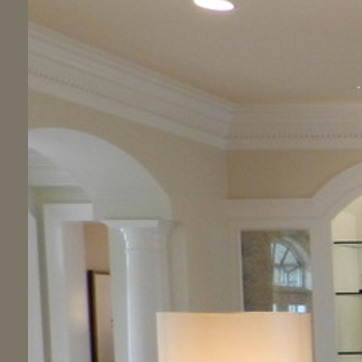
Material: painted